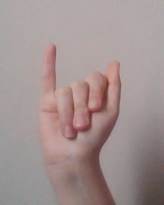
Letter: meem